Society of Professional Journalists

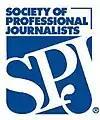
Logo, Society of Professional Journalists

The Society of Professional Journalists (SPJ), formerly known as Sigma Delta Chi, is the oldest organization representing journalists in the United States. It was established on April 17, 1909, at DePauw University, and its charter was designed by William Meharry Glenn.